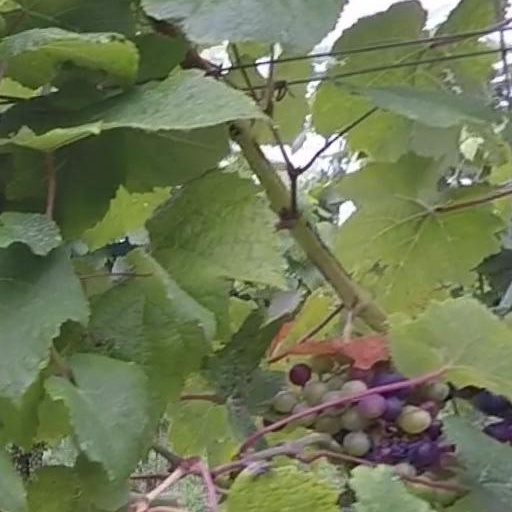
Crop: grape